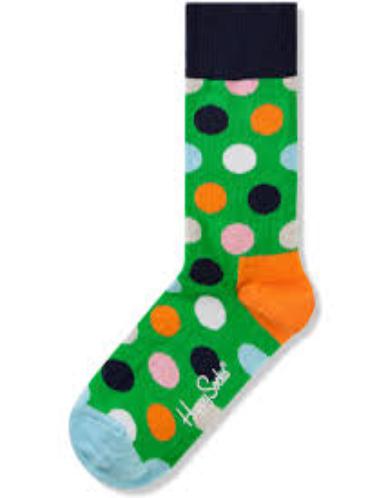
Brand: Happy Socks
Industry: Clothes